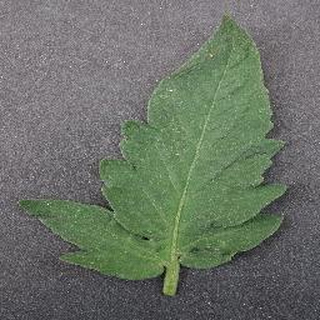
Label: healthy_tomato